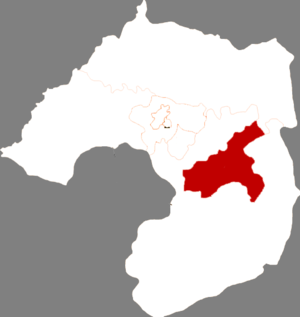
Le district de Gongchangling est une subdivision administrative de la province du Liaoning en Chine. Il est placé sous la juridiction de la ville-préfecture de Liaoyang.